Henry Plantagenet Somerset

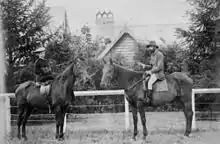
Katharine Rose McConnel and Henry Plantagenet Somerset at Cressbrook Station

Mount Marlow station was sold in 1877 and Henry returned to England in December 1878 on the "Whampoa" after having proposed to Katharine Rose McConnel, daughter of David Cannon McConnel on the top of Mount Coot-tha.